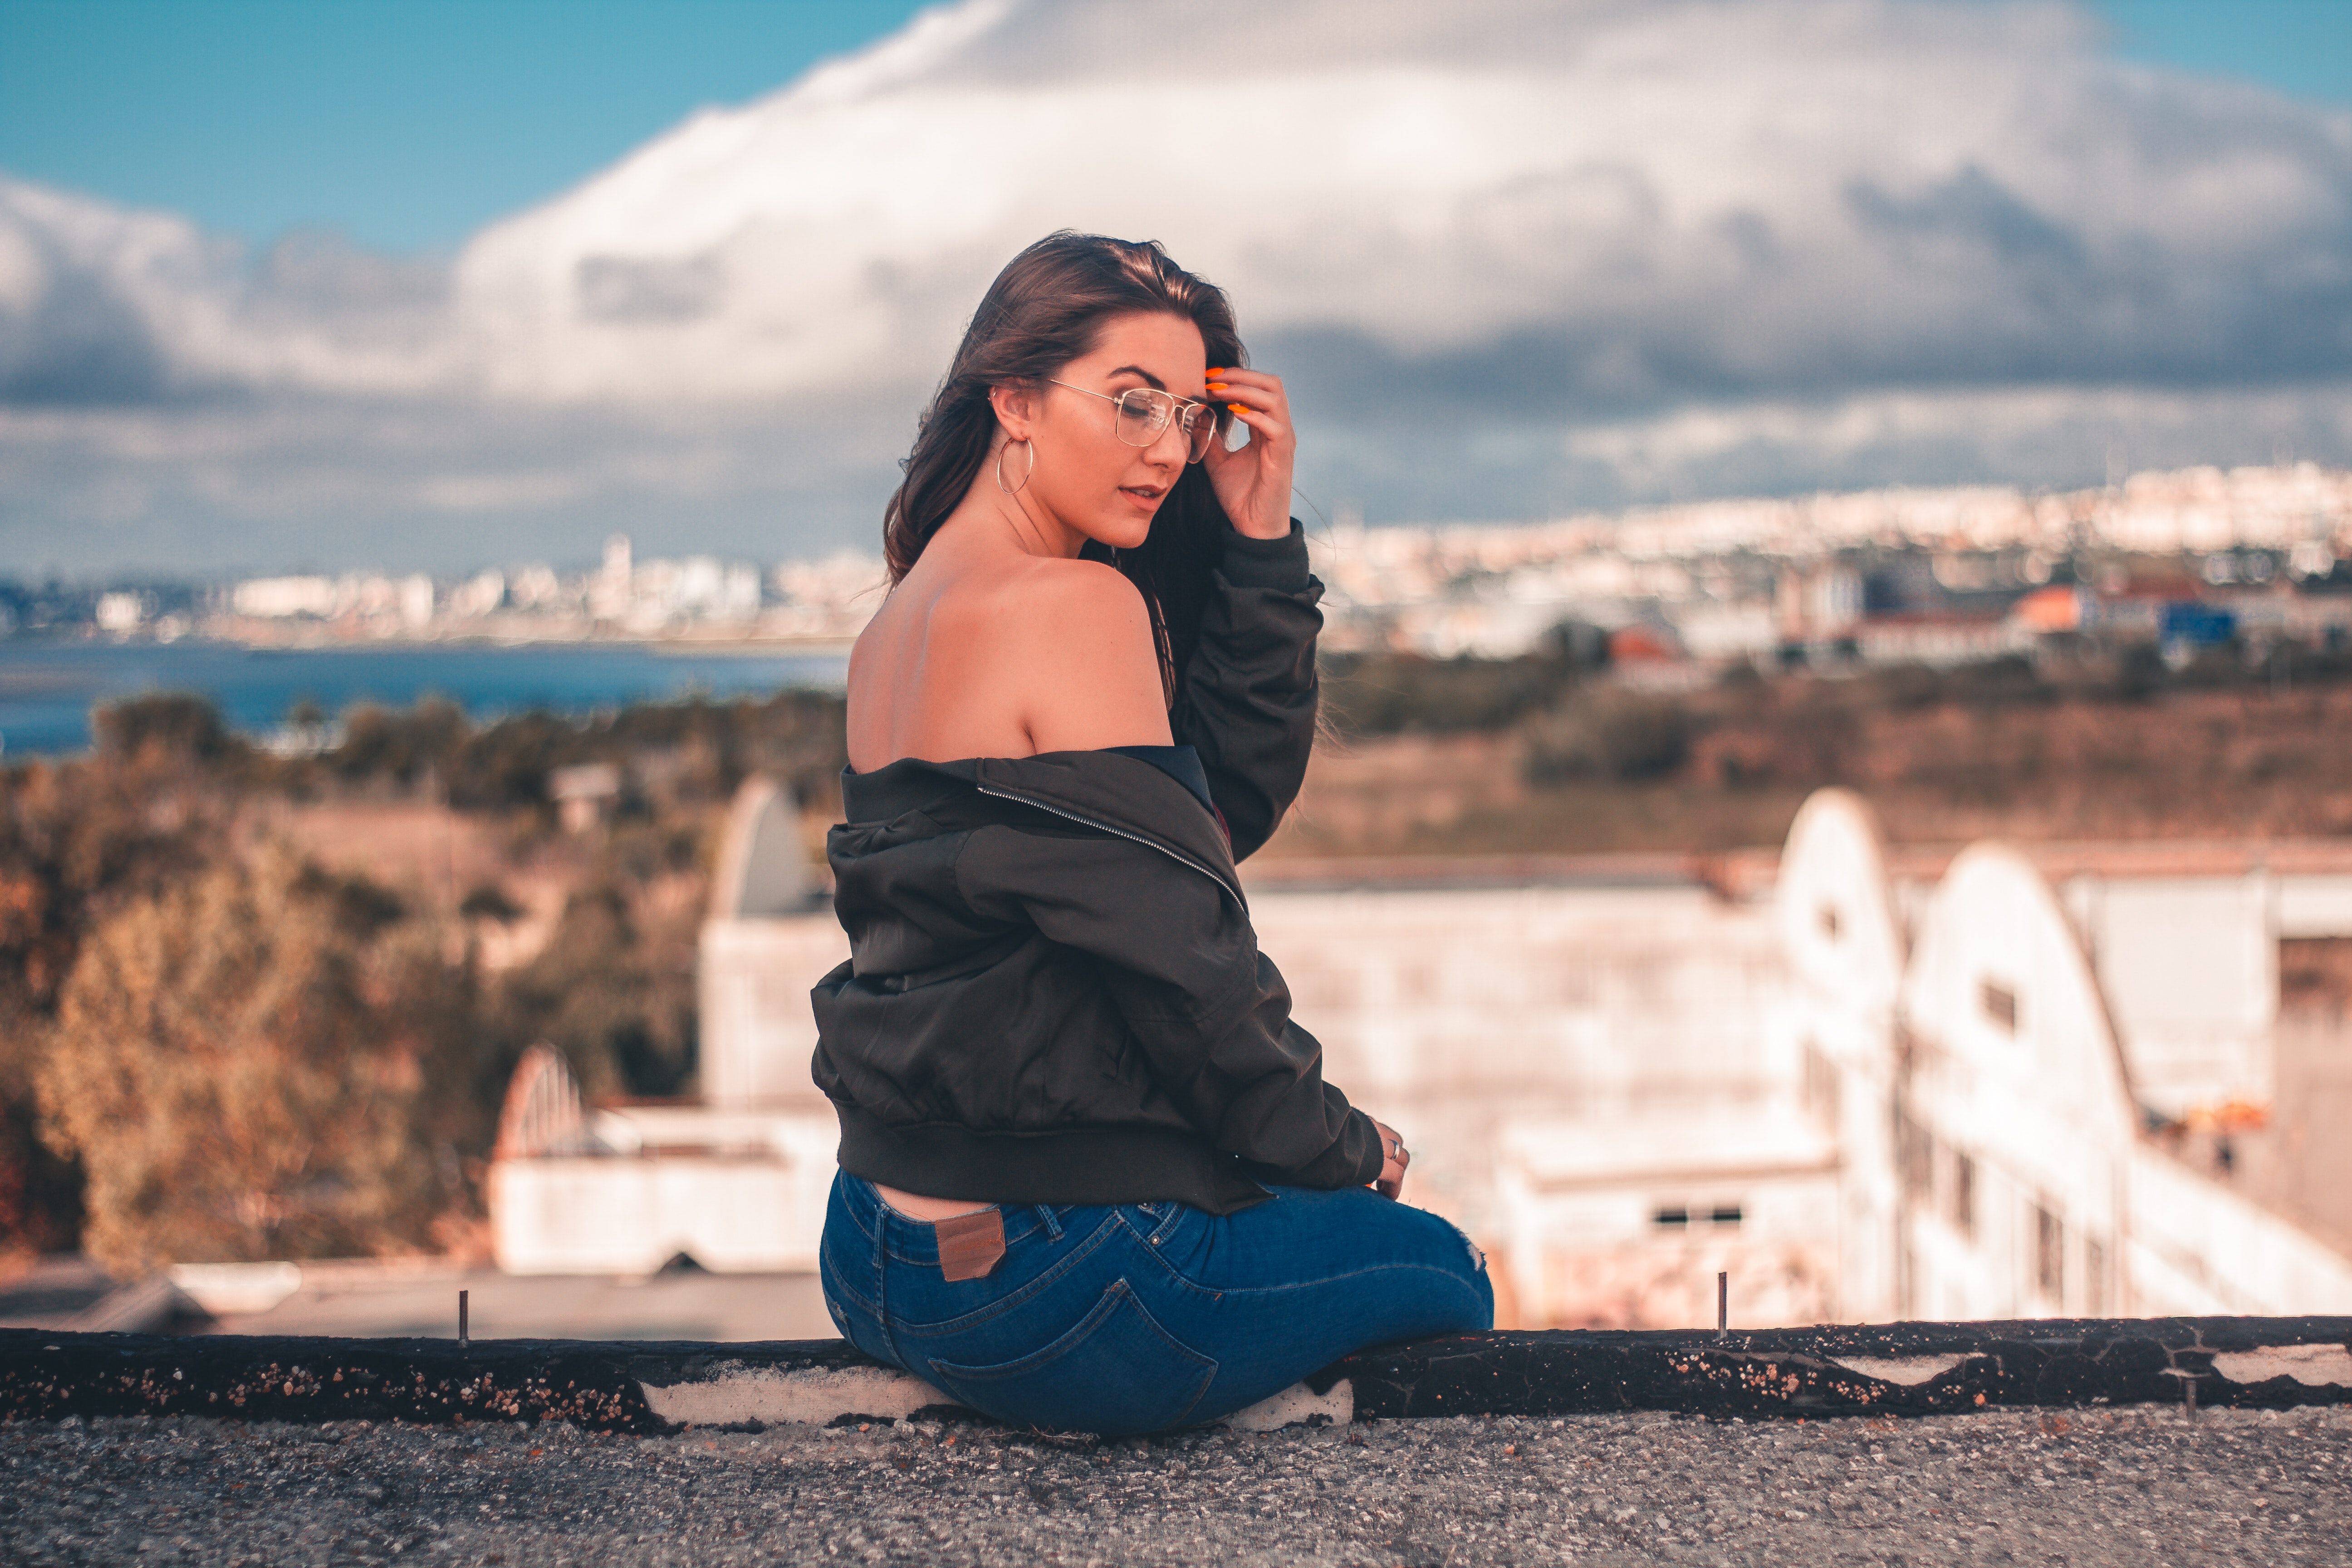
blue, photograph, sky, beauty, girl, lady, photography, vacation, sitting, sea, photo shoot, dress, fun, cloud, model, beach, flash photography, smile, happiness, portrait photography